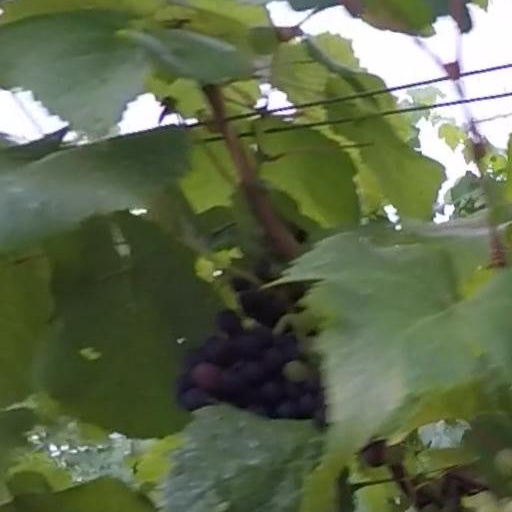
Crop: grape